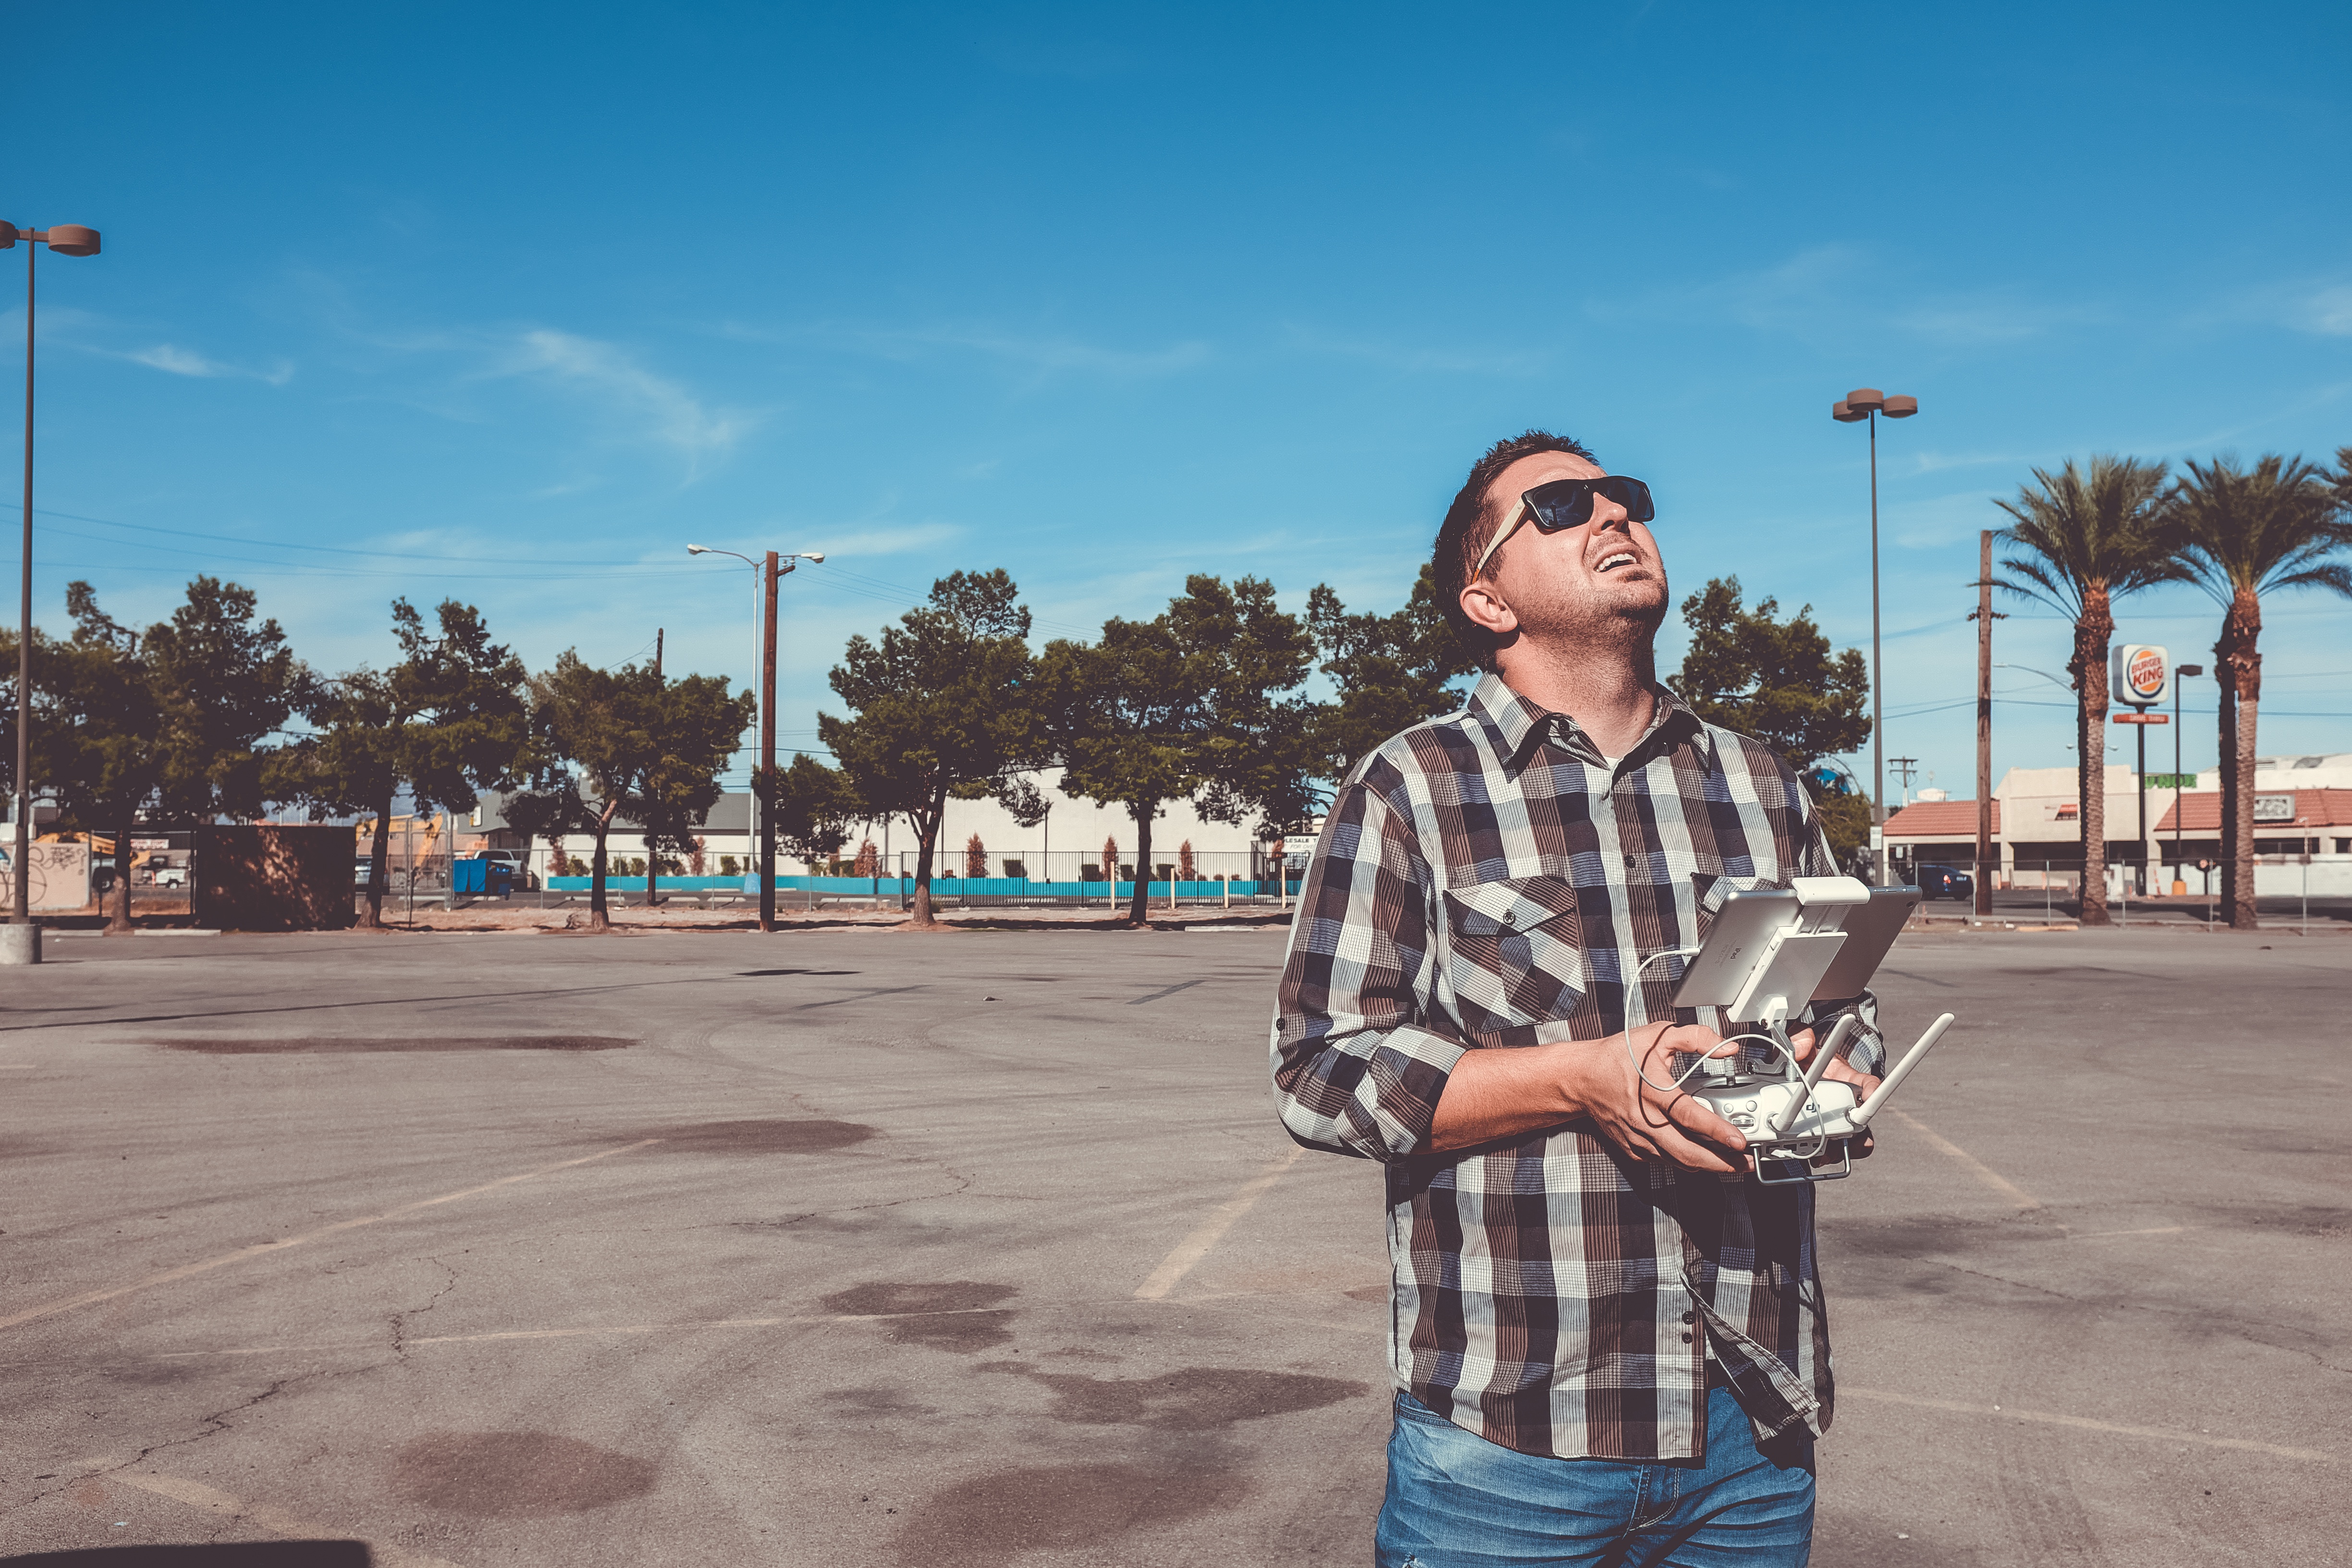
vacation